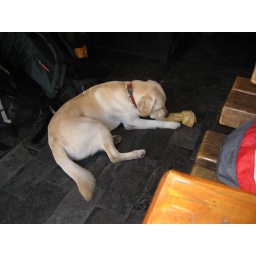
dog in courmayeur bar